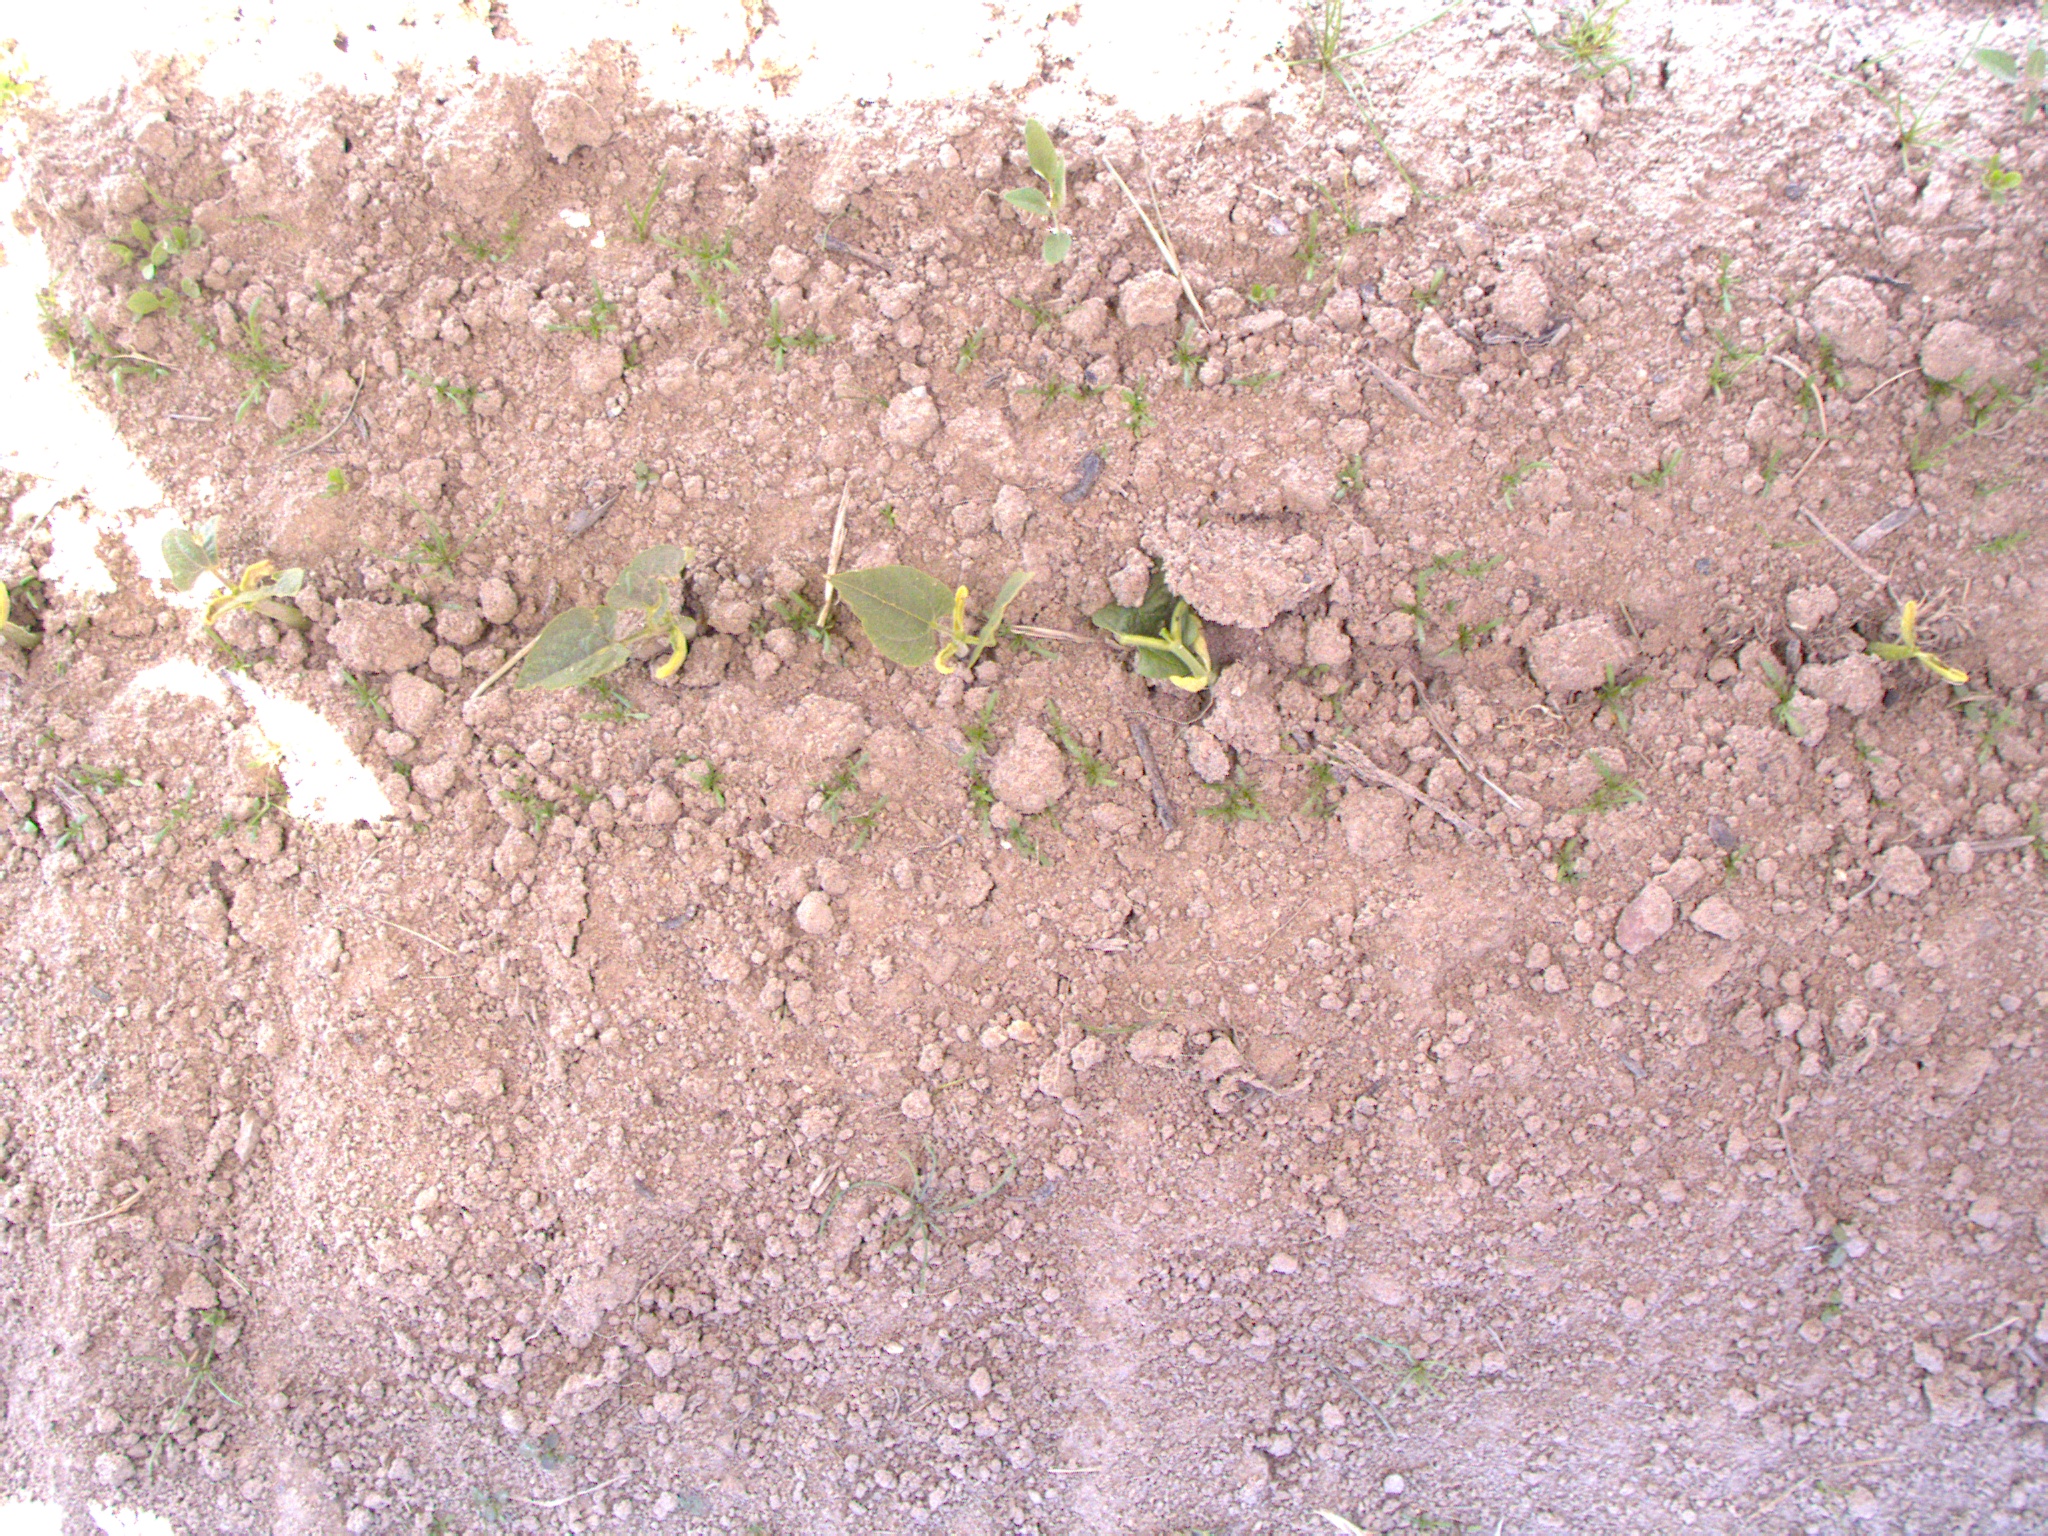
Crop: bean
Objects: bean, bean, bean, bean, bean, stem_bean, stem_bean, stem_bean, stem_bean, stem_bean, stem_bean